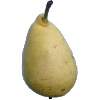
Label: Pear 2